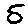
Label: 5